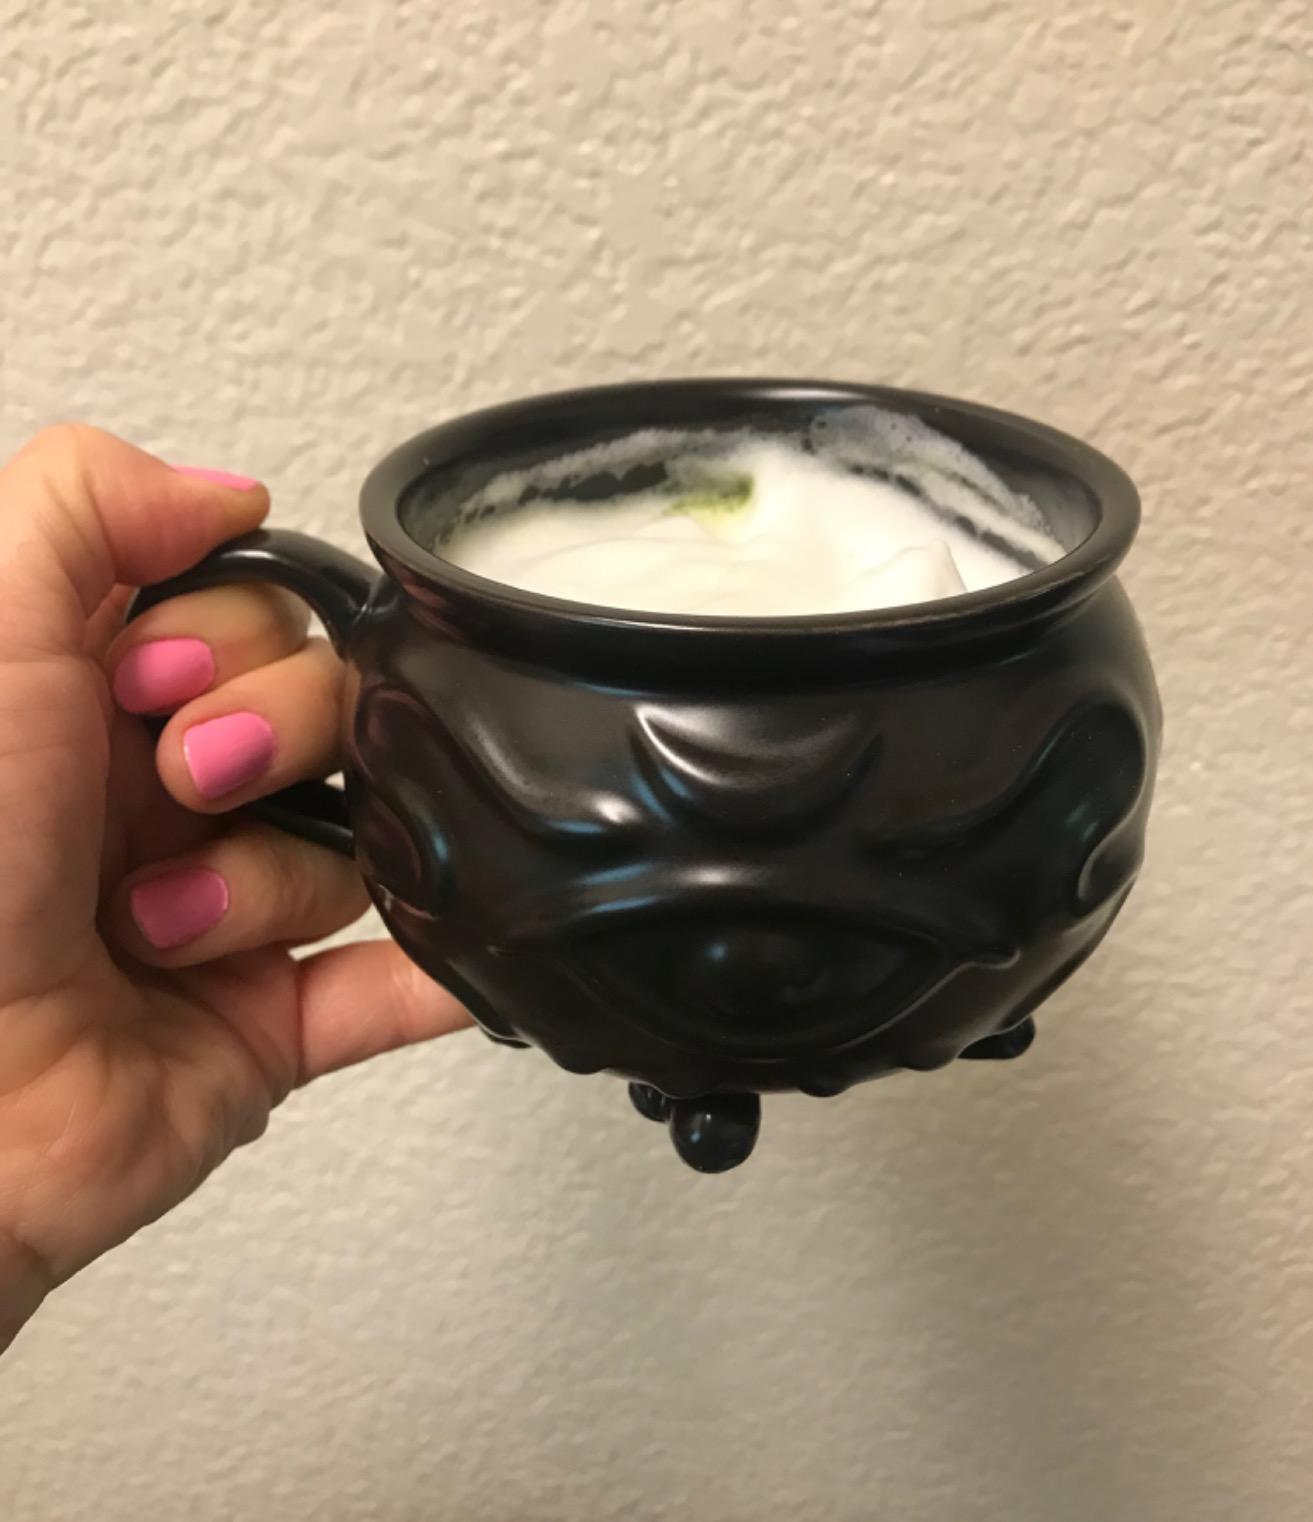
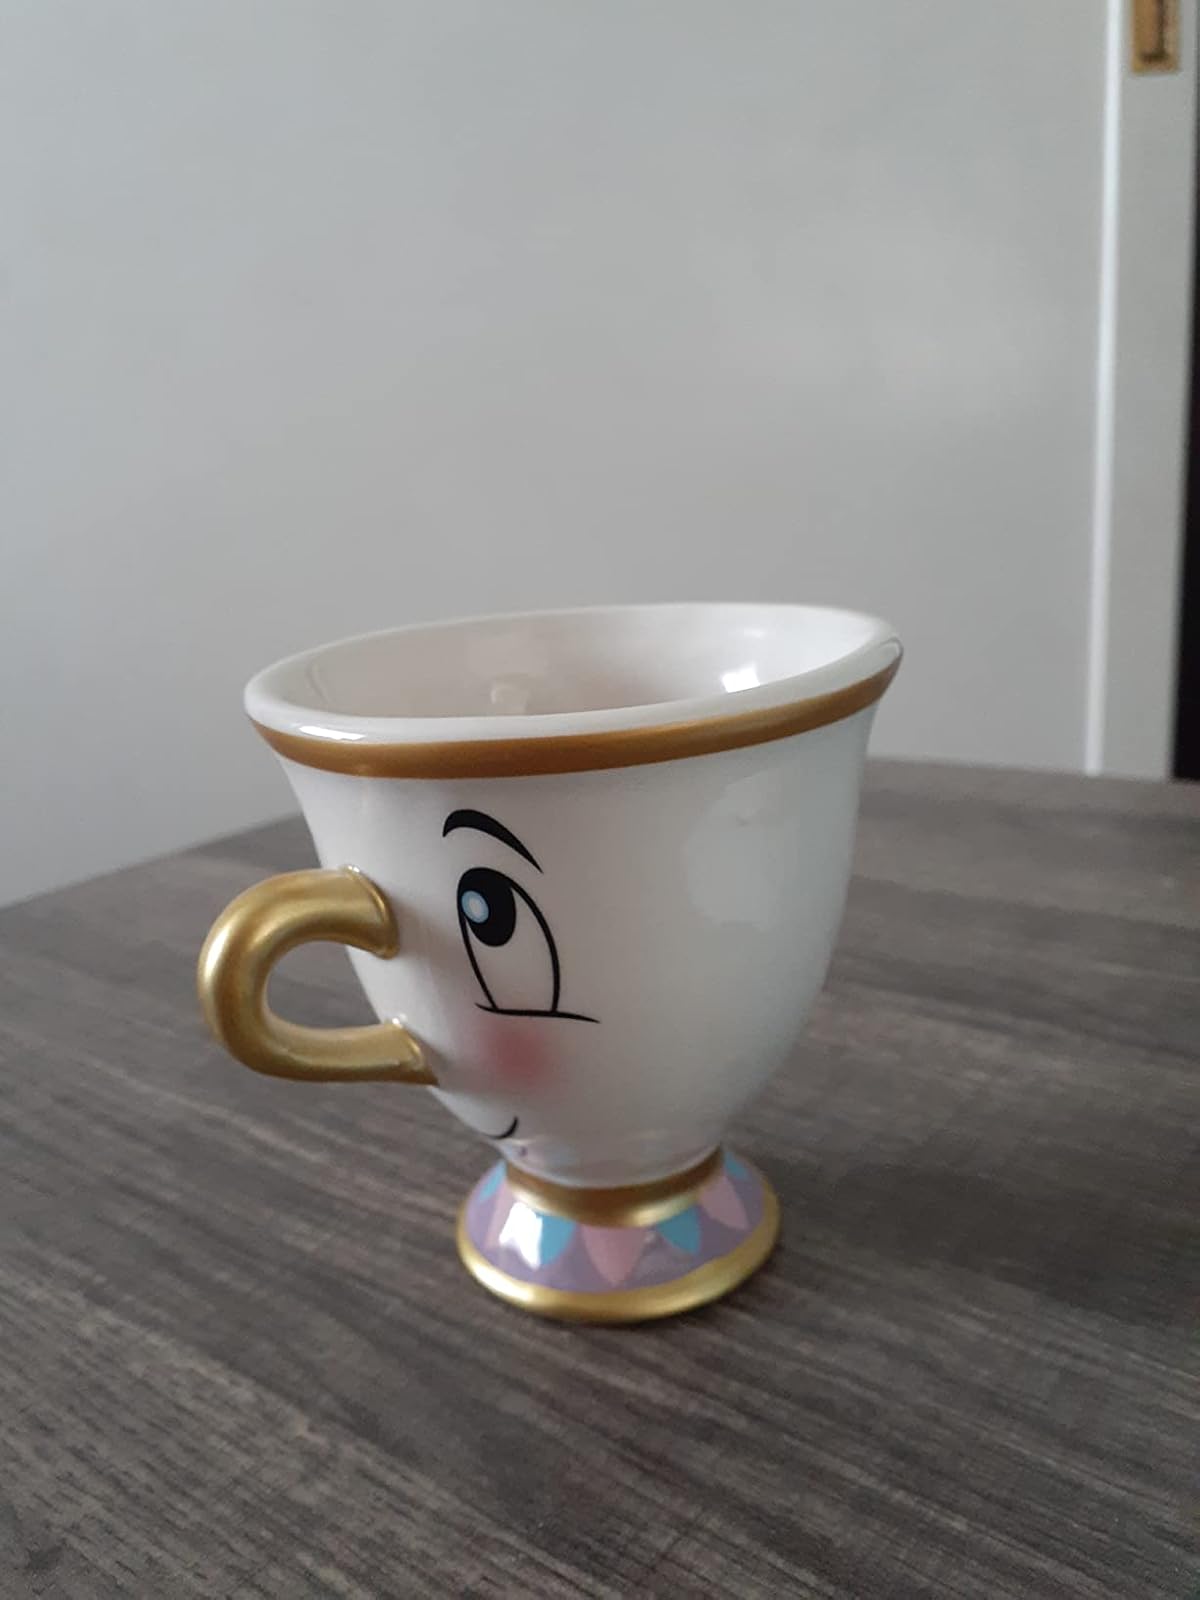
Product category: items_mug
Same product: no